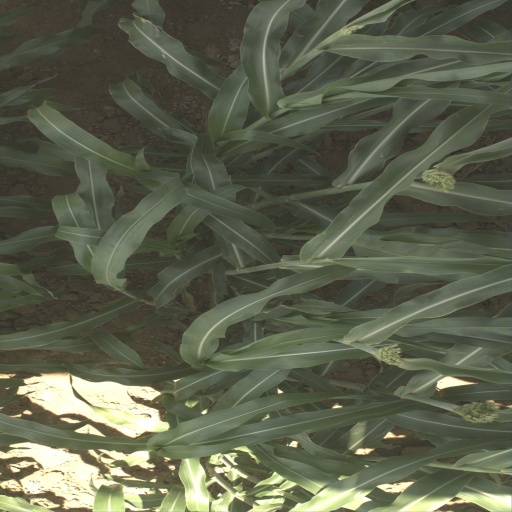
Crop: sorghum